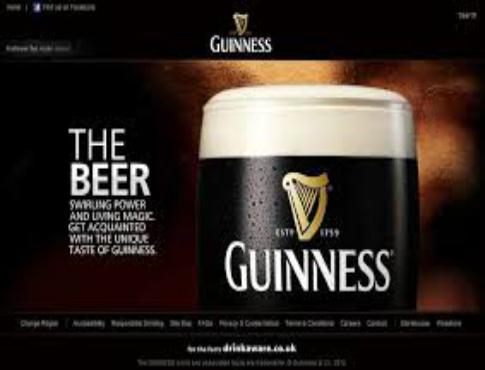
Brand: GUINNESS
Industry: Food